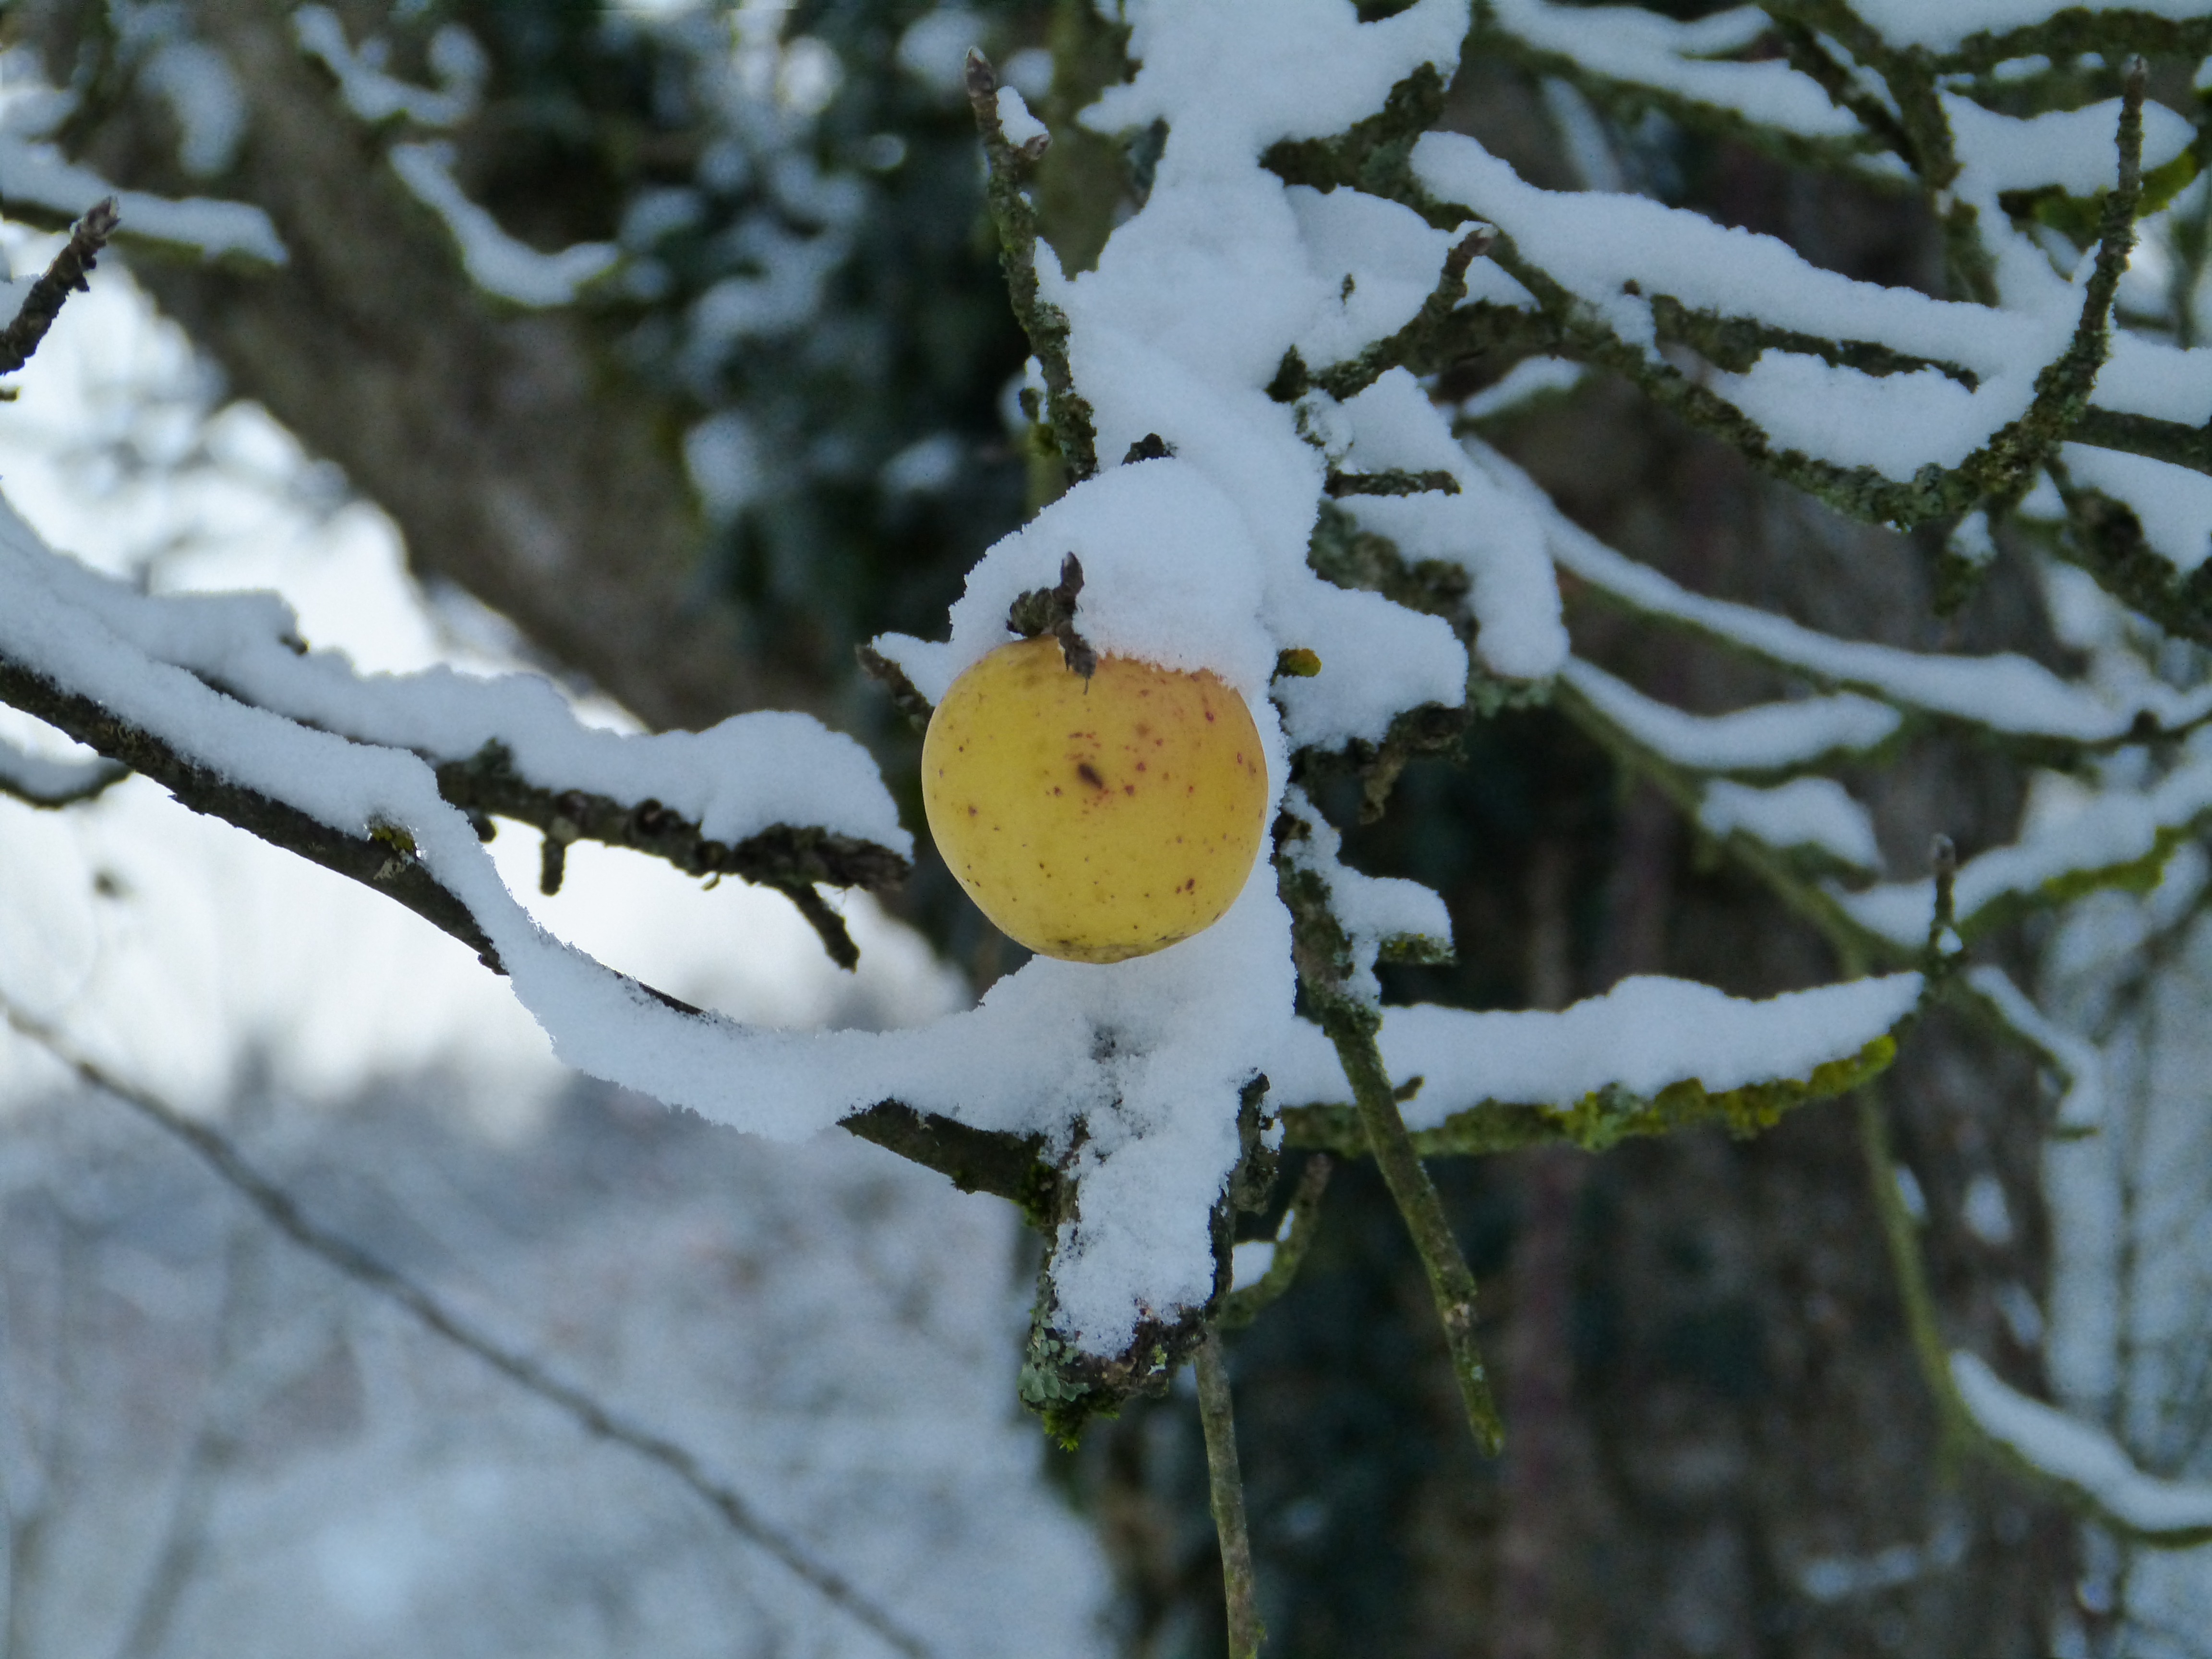
apple, tree, nature, branch, snow, cold, winter, plant, leaf, flower, frost, wildlife, ice, spring, weather, frozen, flora, season, fauna, icy, wintry, freezing, freezing temperatures, woody plant